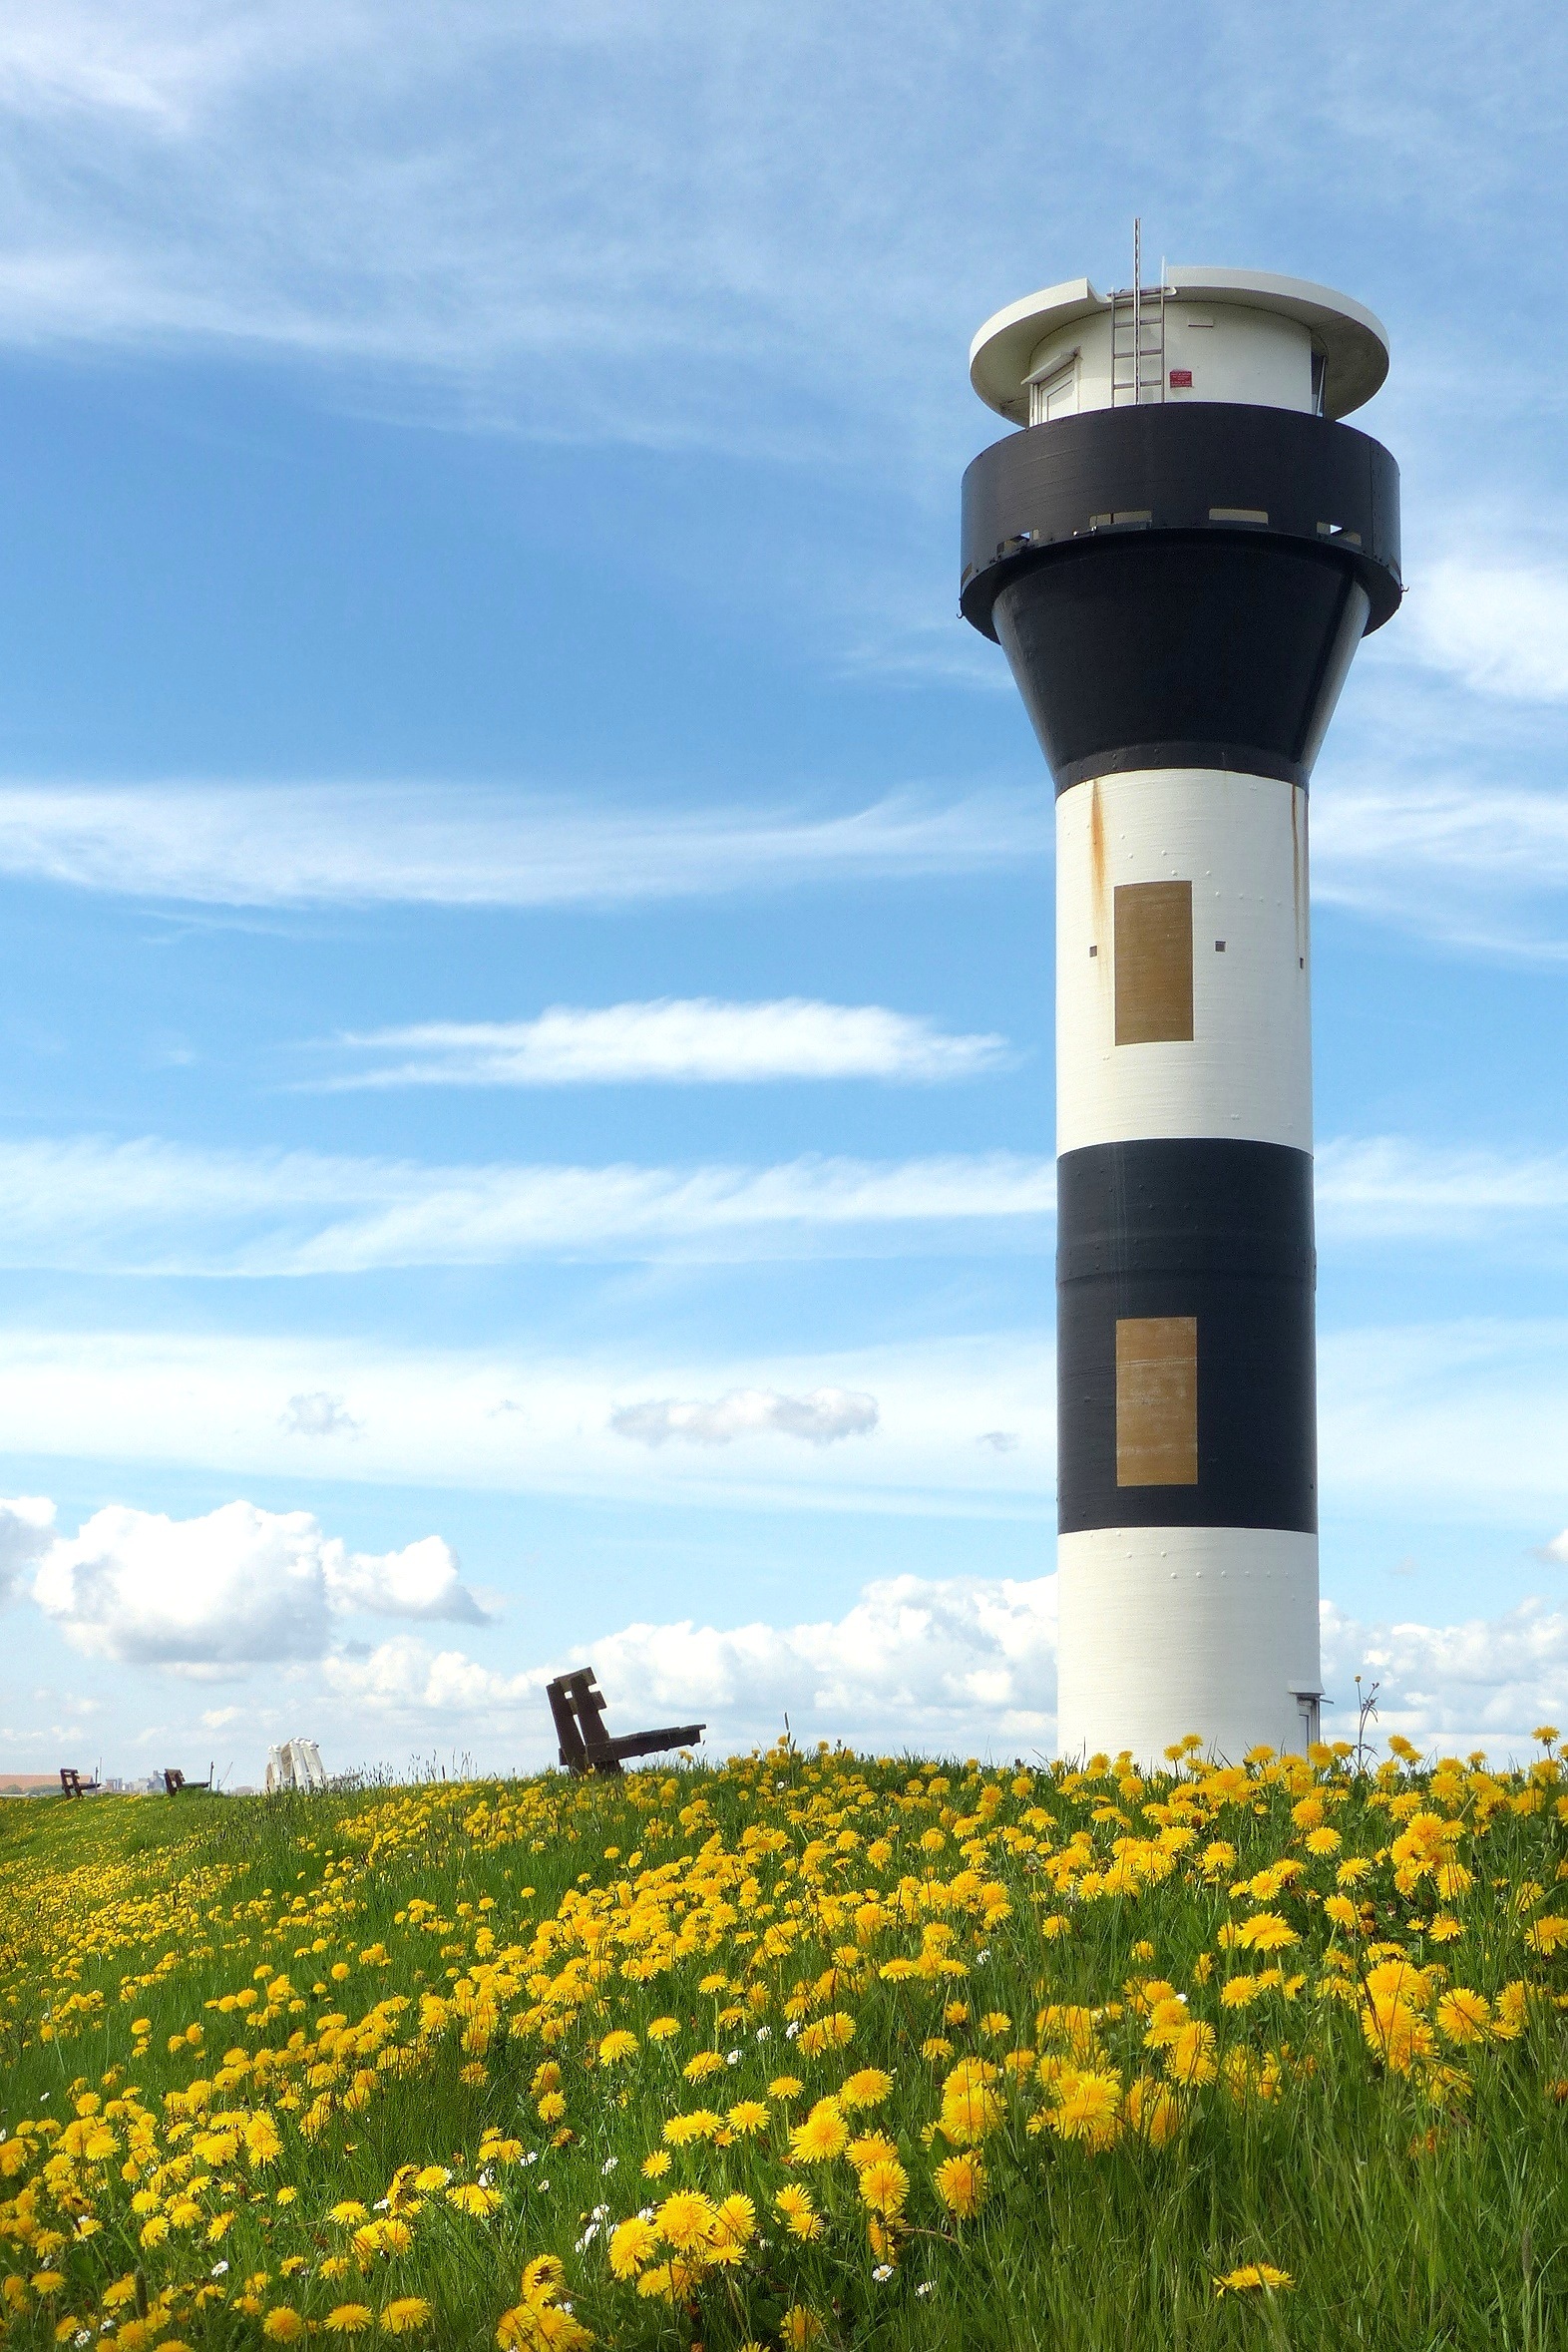
sea, coast, black and white, lighthouse, sky, dandelion, tower, germany, lower saxony, old country